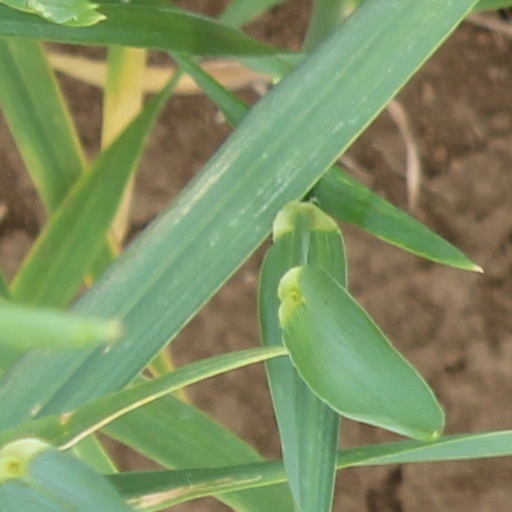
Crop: wheat